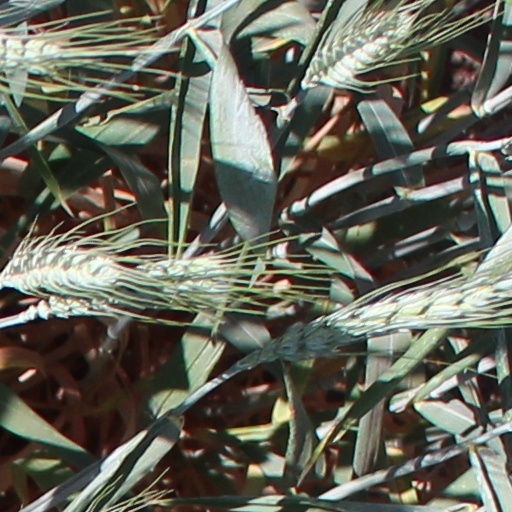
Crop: wheat